Tony Clark

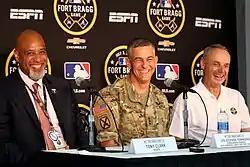
Clark "(left)", Lt. Gen. Stephen J. Townsend "(center)", and Rob Manfred "(right)" before the Fort Bragg Game in 2016

Throughout his playing career, Clark was involved in the Major League Baseball Players Association (MLBPA) on various levels. He attended an executive board meeting for the first time in 1999 and was a team player representative and association representative for several seasons following. He was an active participant in the union's collective bargaining in 2002 and 2006 and in negotiations regarding Major League Baseball's drug policy. In March 2010, Clark was hired to be the MLBPA's Director of Player Relations.